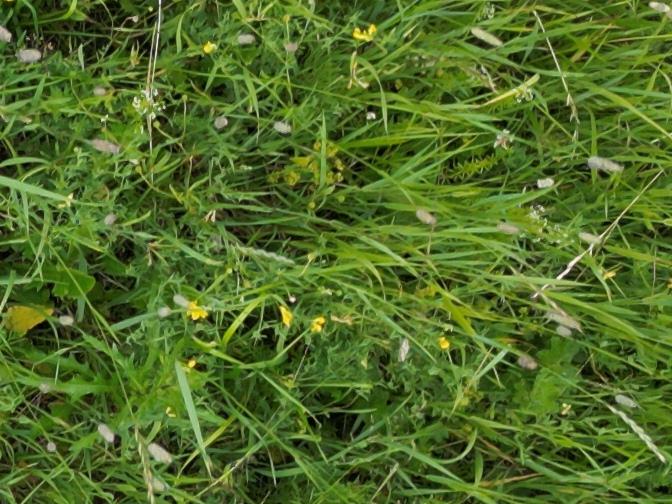
Flowers visible: yarrow flowers, yarrow flowers